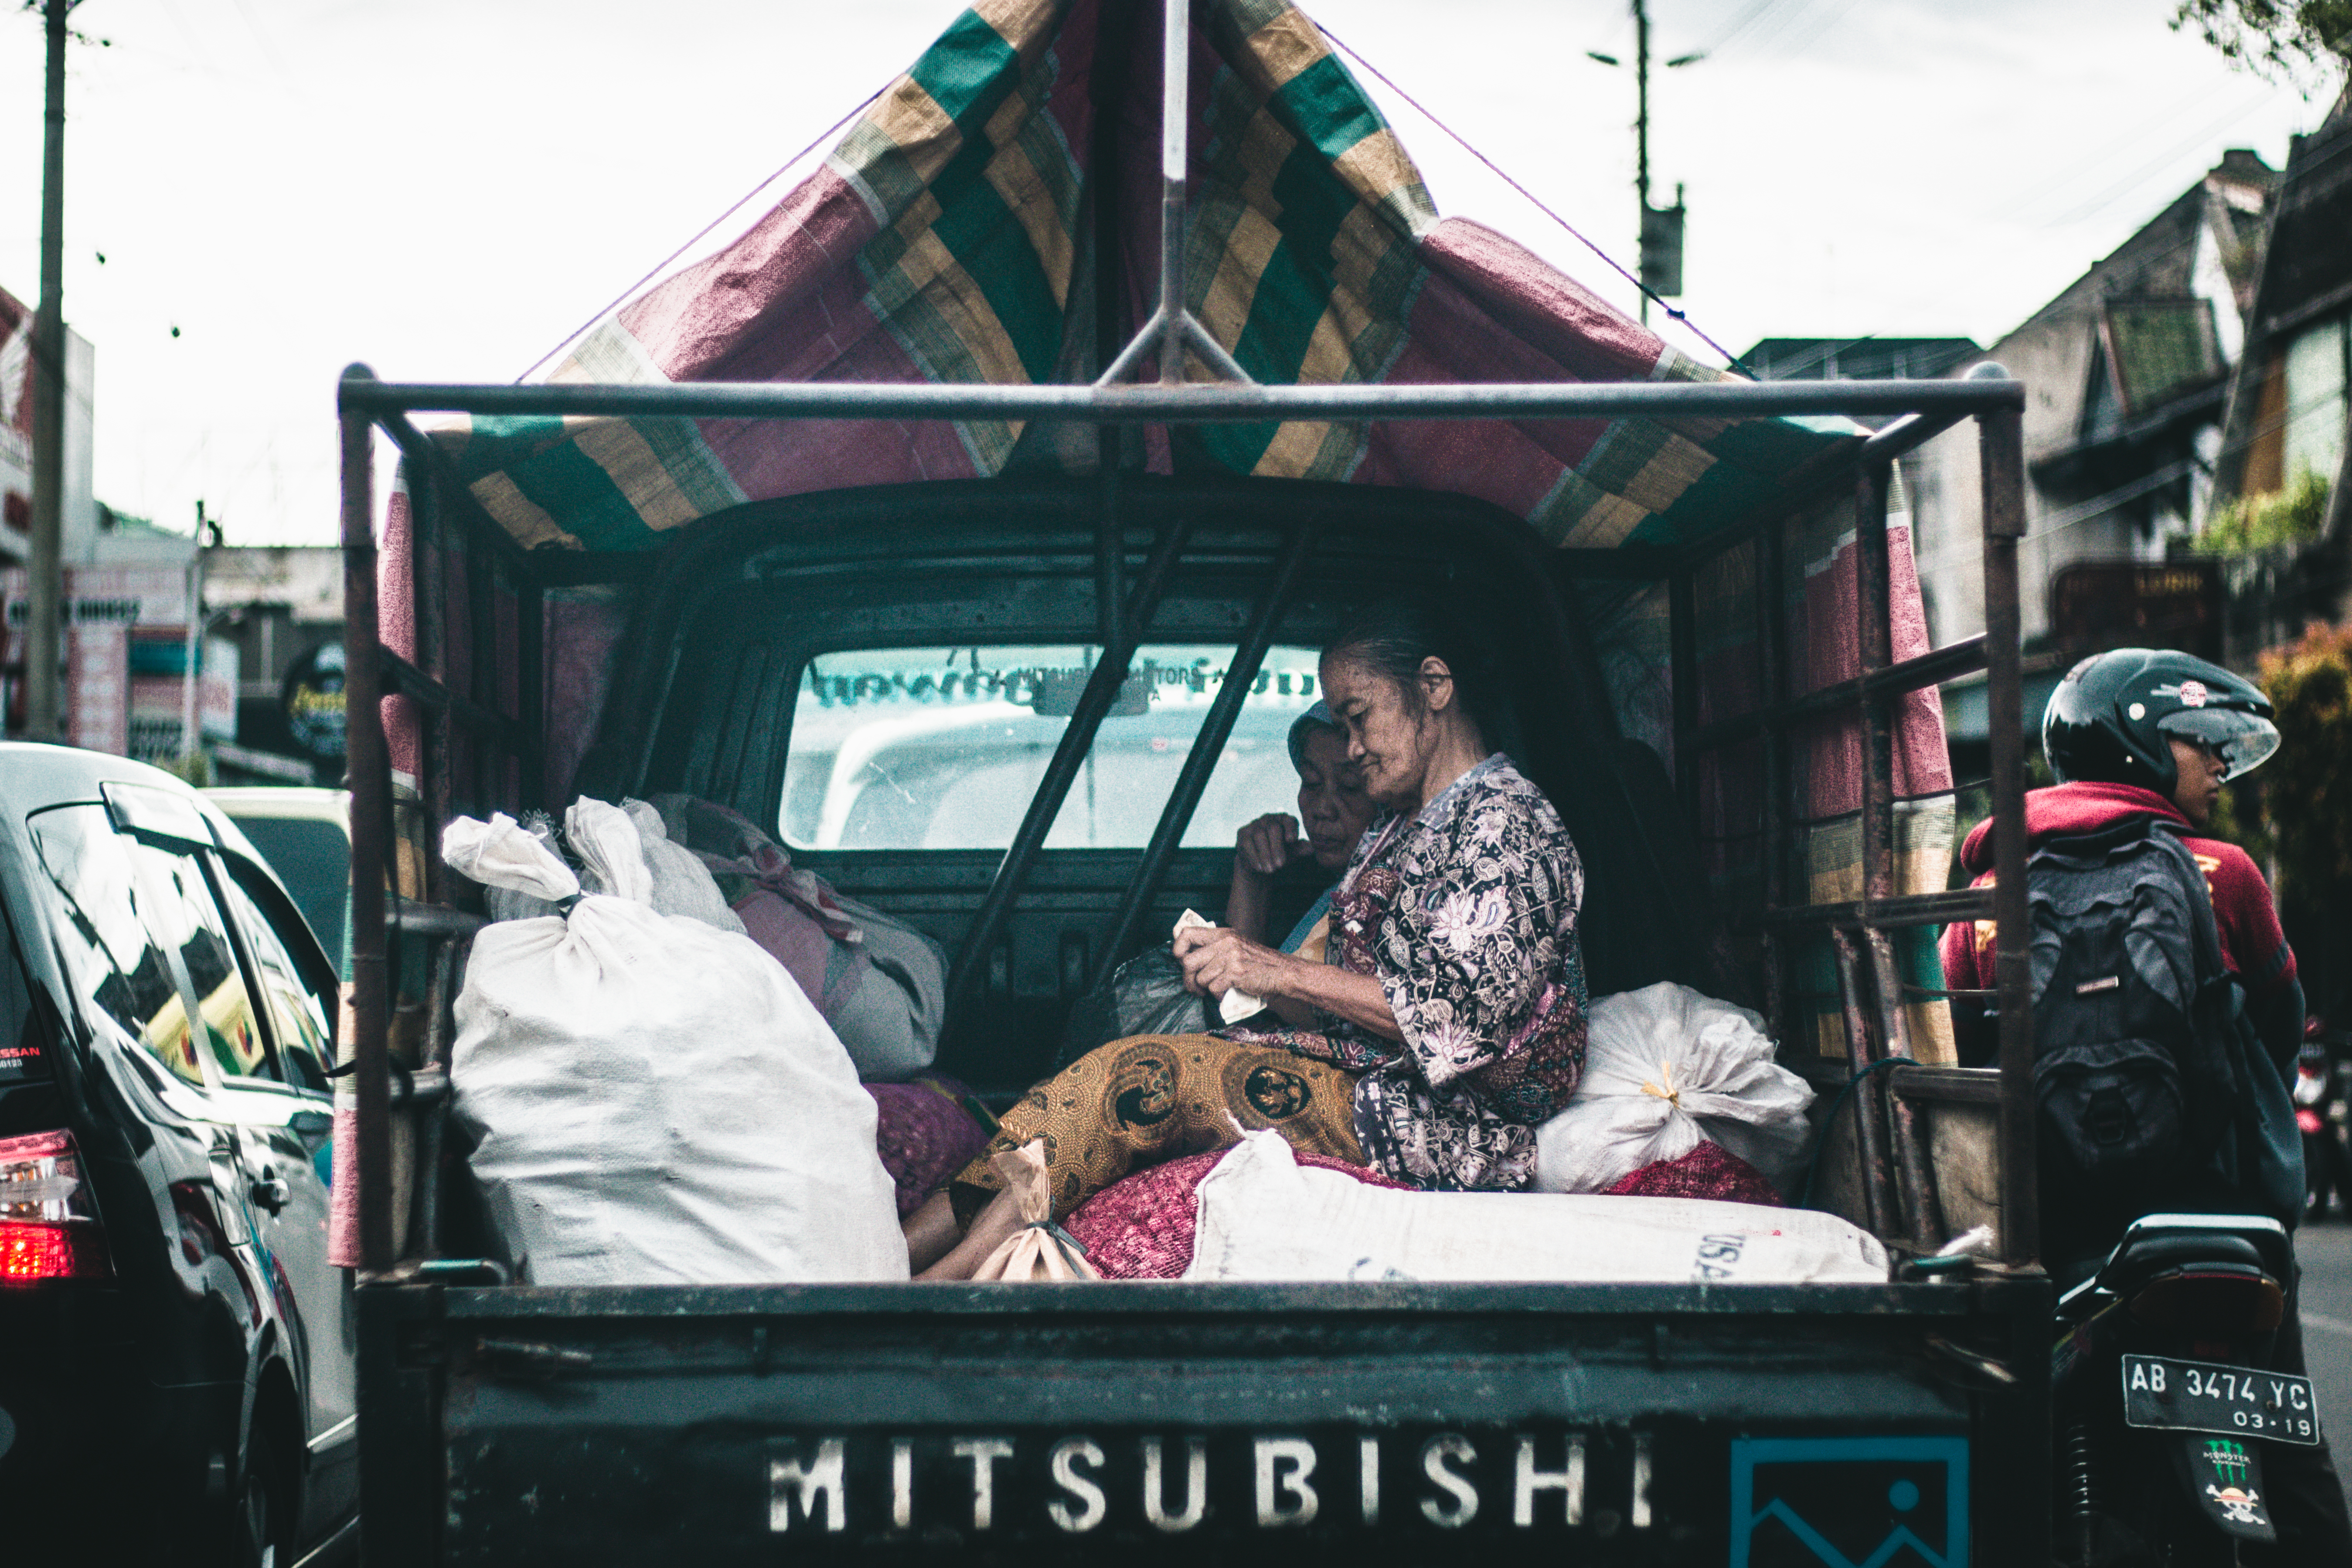
people, traffic, crowd, transit, truck, vehicle, sitting, festival